Prayer Book Cross

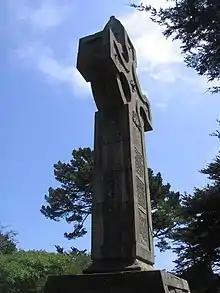
The cross in 2020 surrounded by trees

The monument is constructed on a pedestal of stone square and in height. The Cross is high. It is made of 68 pieces weighing . The arms are formed of eight pieces weighing each. The blue sandstone came from a quarry in Colusa County, California.